HMS Intrepid (1770)

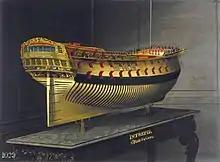
"Intrepid"s stern, painted in 1774 by Joseph Marshall

HMS "Intrepid" was a 64-gun third-rate ship of the line of the Royal Navy, launched on 4 December 1770 at Woolwich. She was sold in 1828.